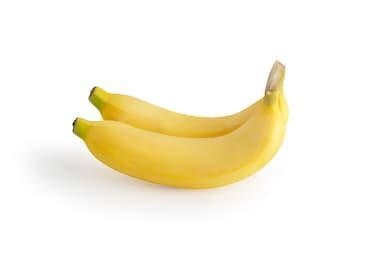
Label: banana